Aztarac

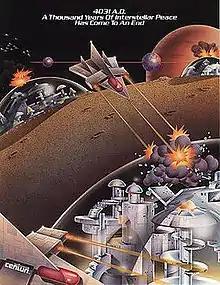
Arcade flyer

Aztarac is a scrolling multidirectional shooter with color vector graphics. It was developed by Tim Stryker (1954–1996) and released in arcades by Centuri in 1983. The player commands an intergalactic race of mutant humans whose mode of transport is a tank. Its turret is independently controlled, allowing the player to move in one direction while shooting in another. The mission is to guard space outposts from hordes of incoming enemy ships. "Aztarac" color vector graphics were impressive at the time of release, and a circular plastic lens over the screen accentuates the visuals. Few machines were produced, though the exact number is unclear. Centuri only developed two vector games; "Aztarac" was the second.